OurBus

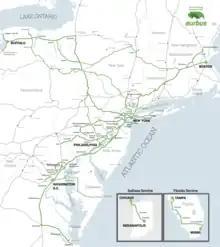
OurBus route map in 2020

OurBus Commuter formerly routes provide daily service to commuters between suburban areas and city centers. All of the routes are no longer operating